En Avant (steam launch)

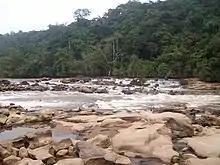
Zongo falls

On 11 November 1884 Casman left for Équateur in an expedition with three steamers: the "Royal", "A.I.A." and "En Avant".